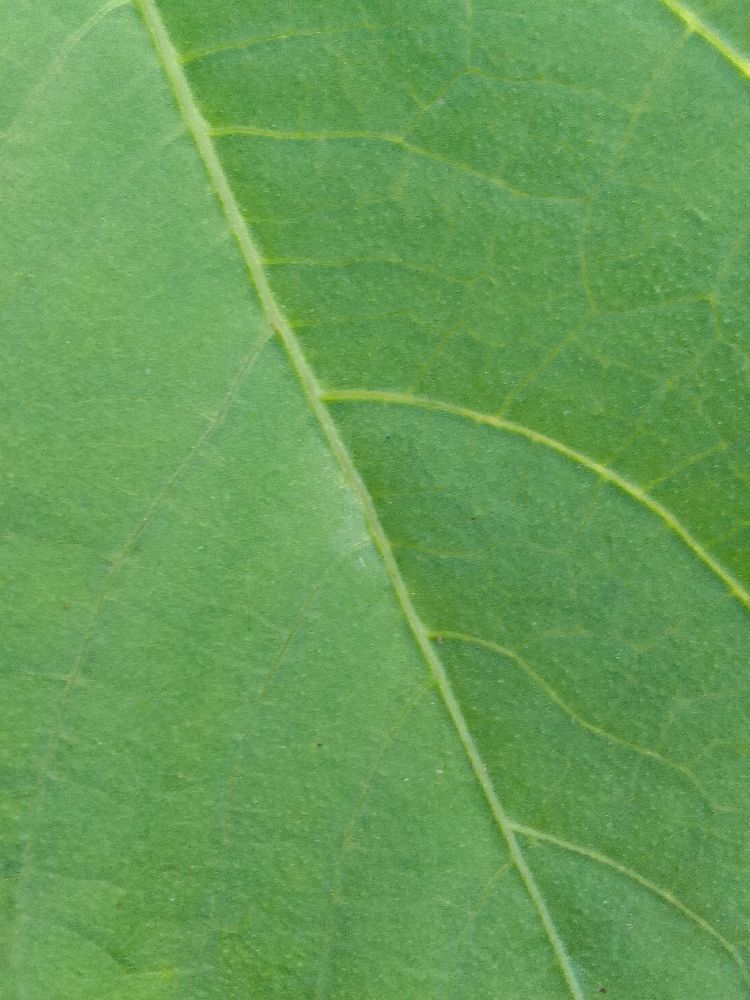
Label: healthy